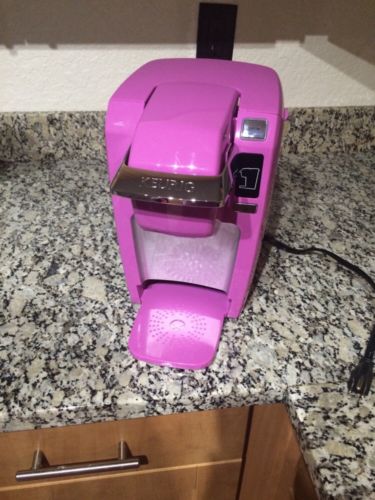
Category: coffee maker